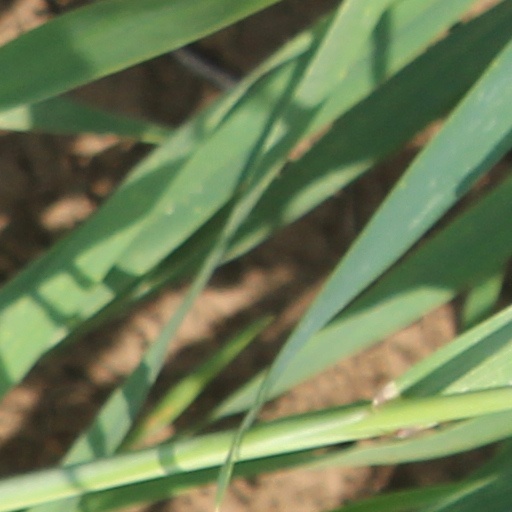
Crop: wheat